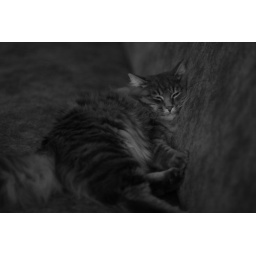
Every cat is a tiger in its dreams.